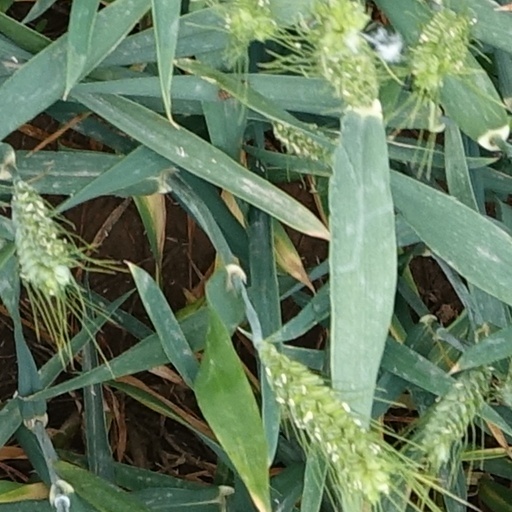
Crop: wheat